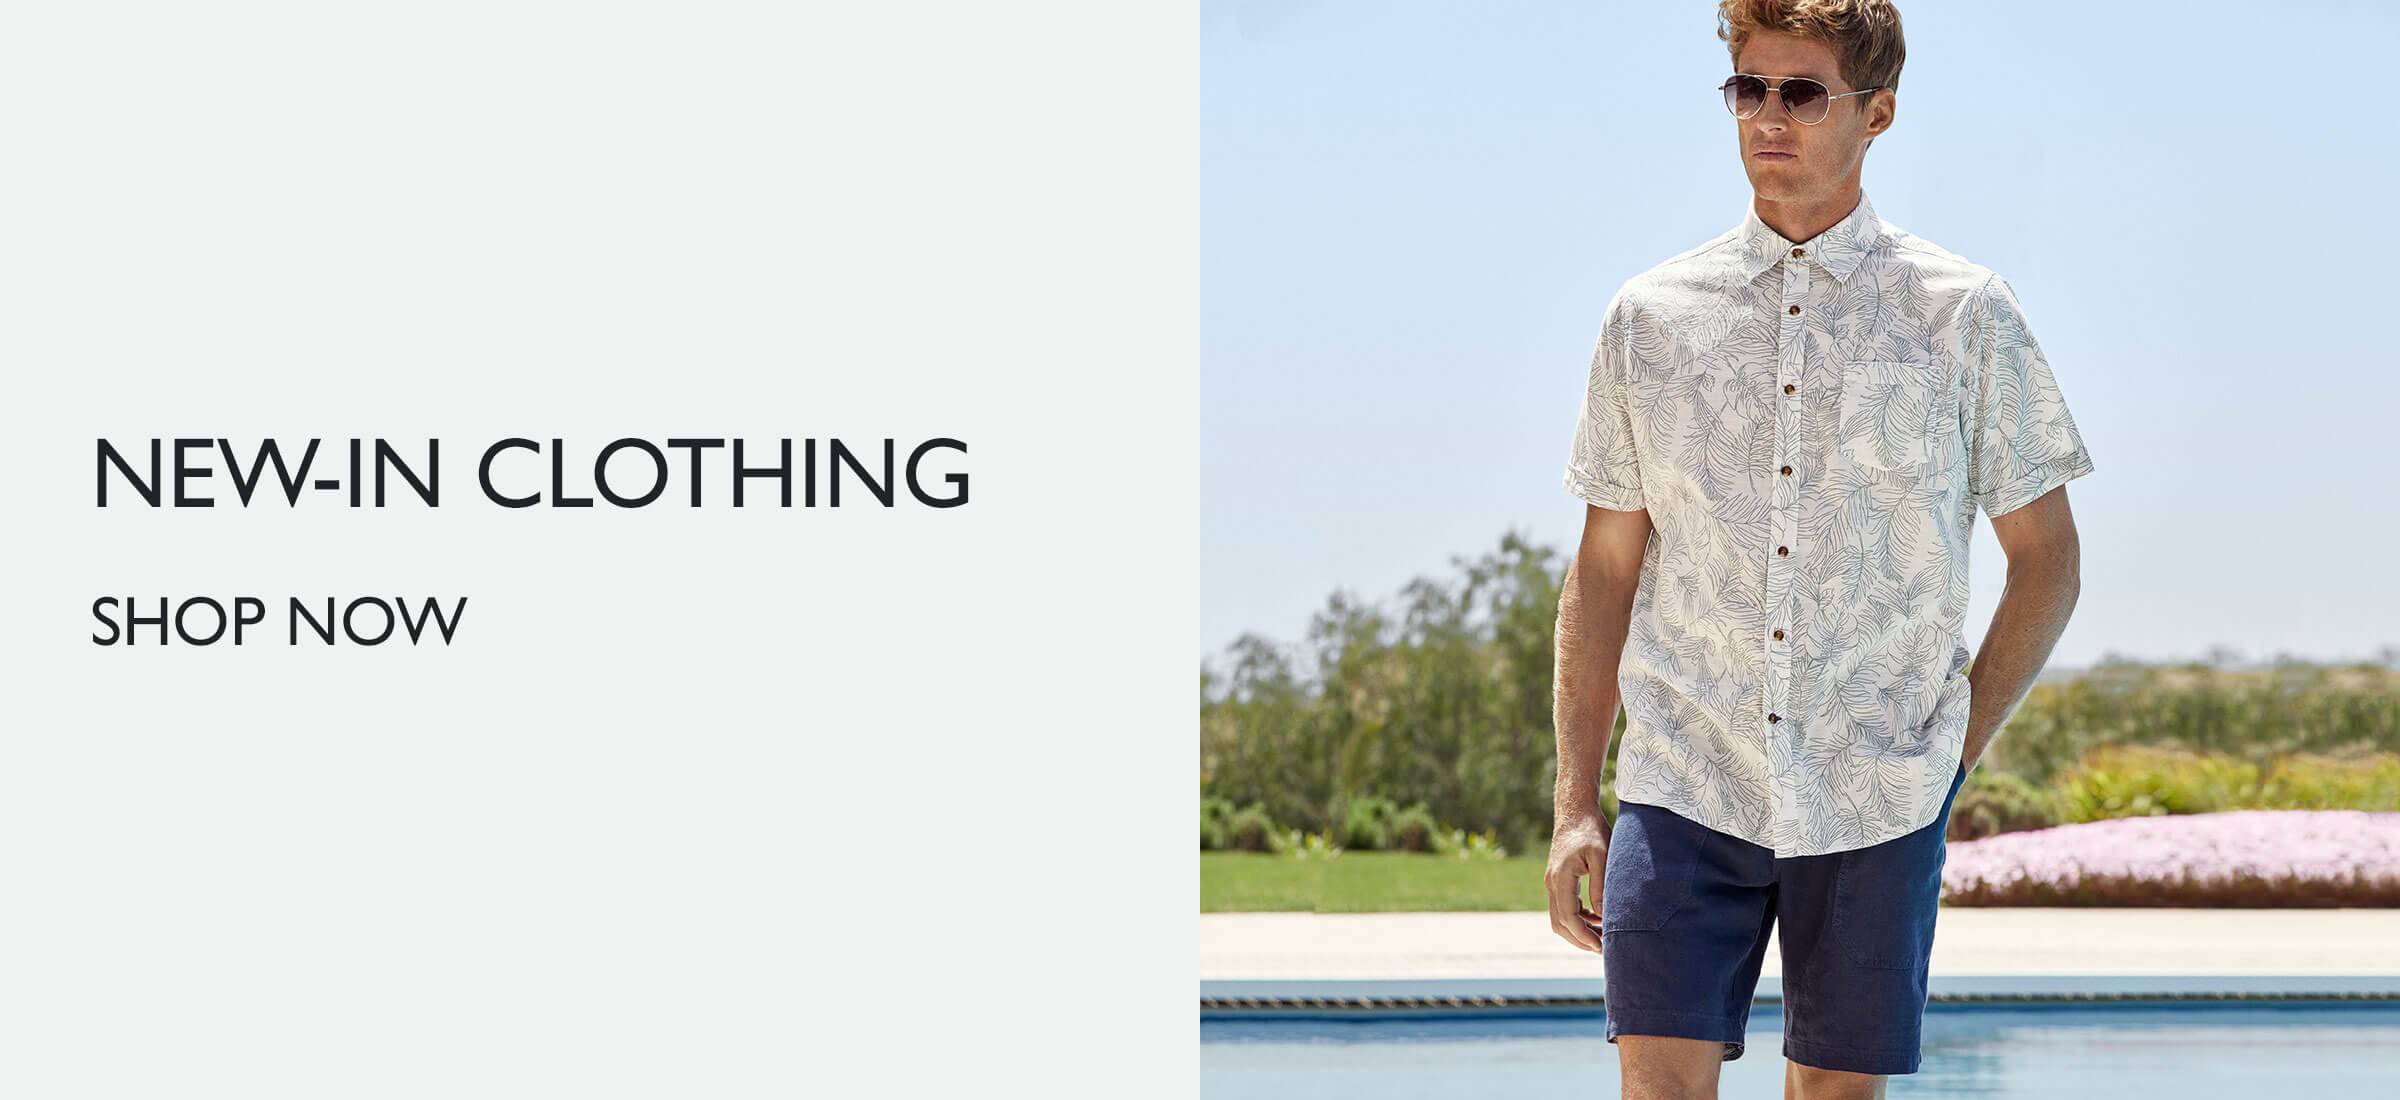
Gender: men